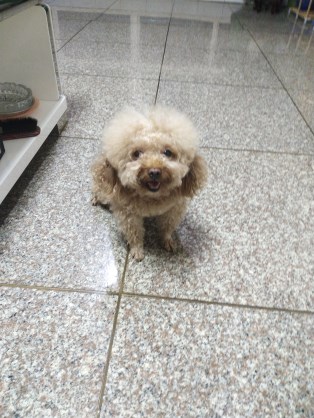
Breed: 2925-n000114-toy_poodle